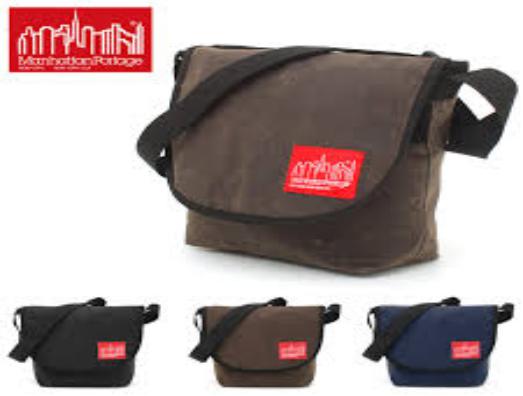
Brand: Manhattan Portage
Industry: Clothes